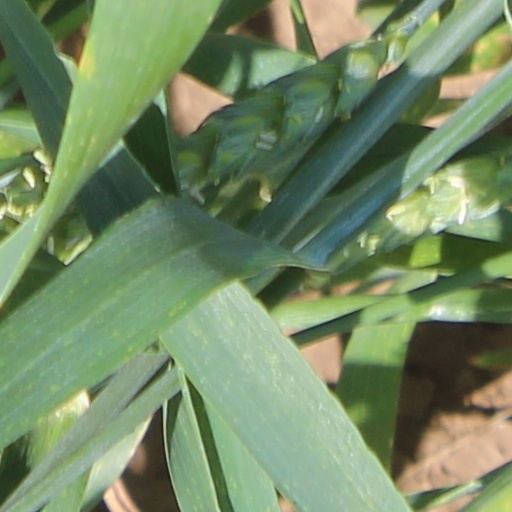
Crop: wheat